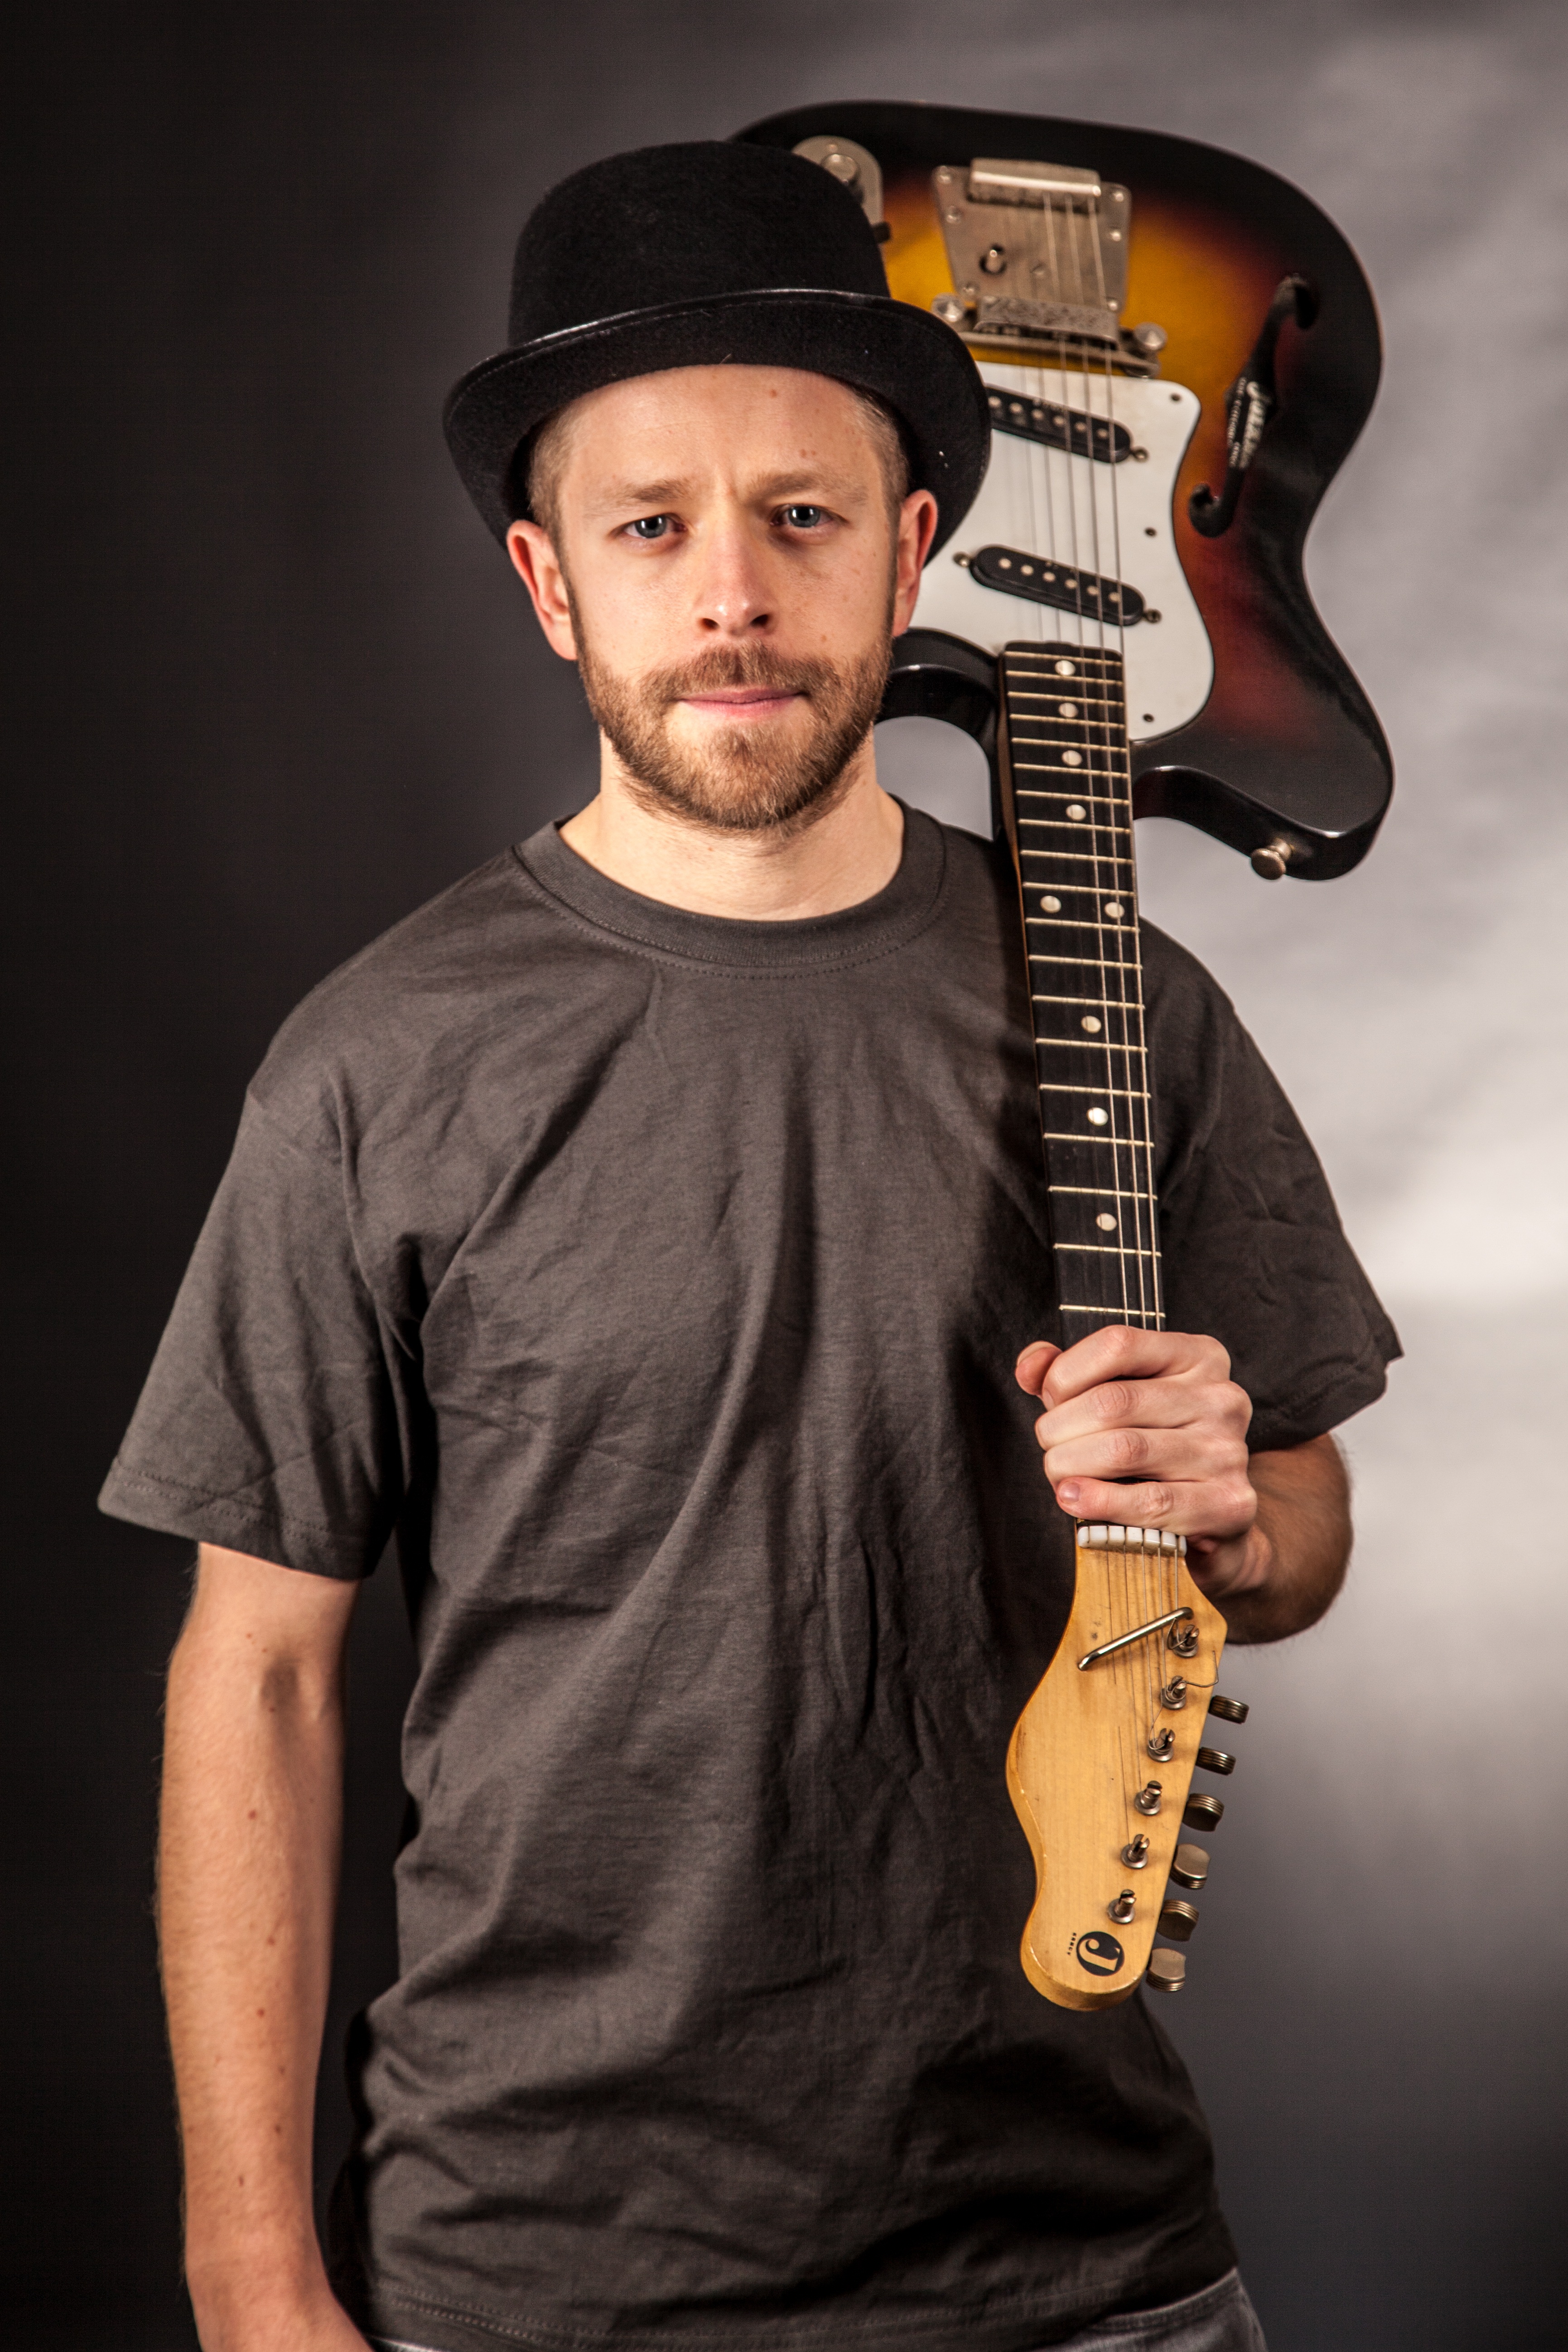
person, music, play, guitar, instrument, fashion, musician, clothing, black, electric guitar, musical instrument, stringed instrument, bassist, singing, sound, strings, guitarist, electrically, play guitar, soundbody, singer songwriter, string instrument, plucked string instruments